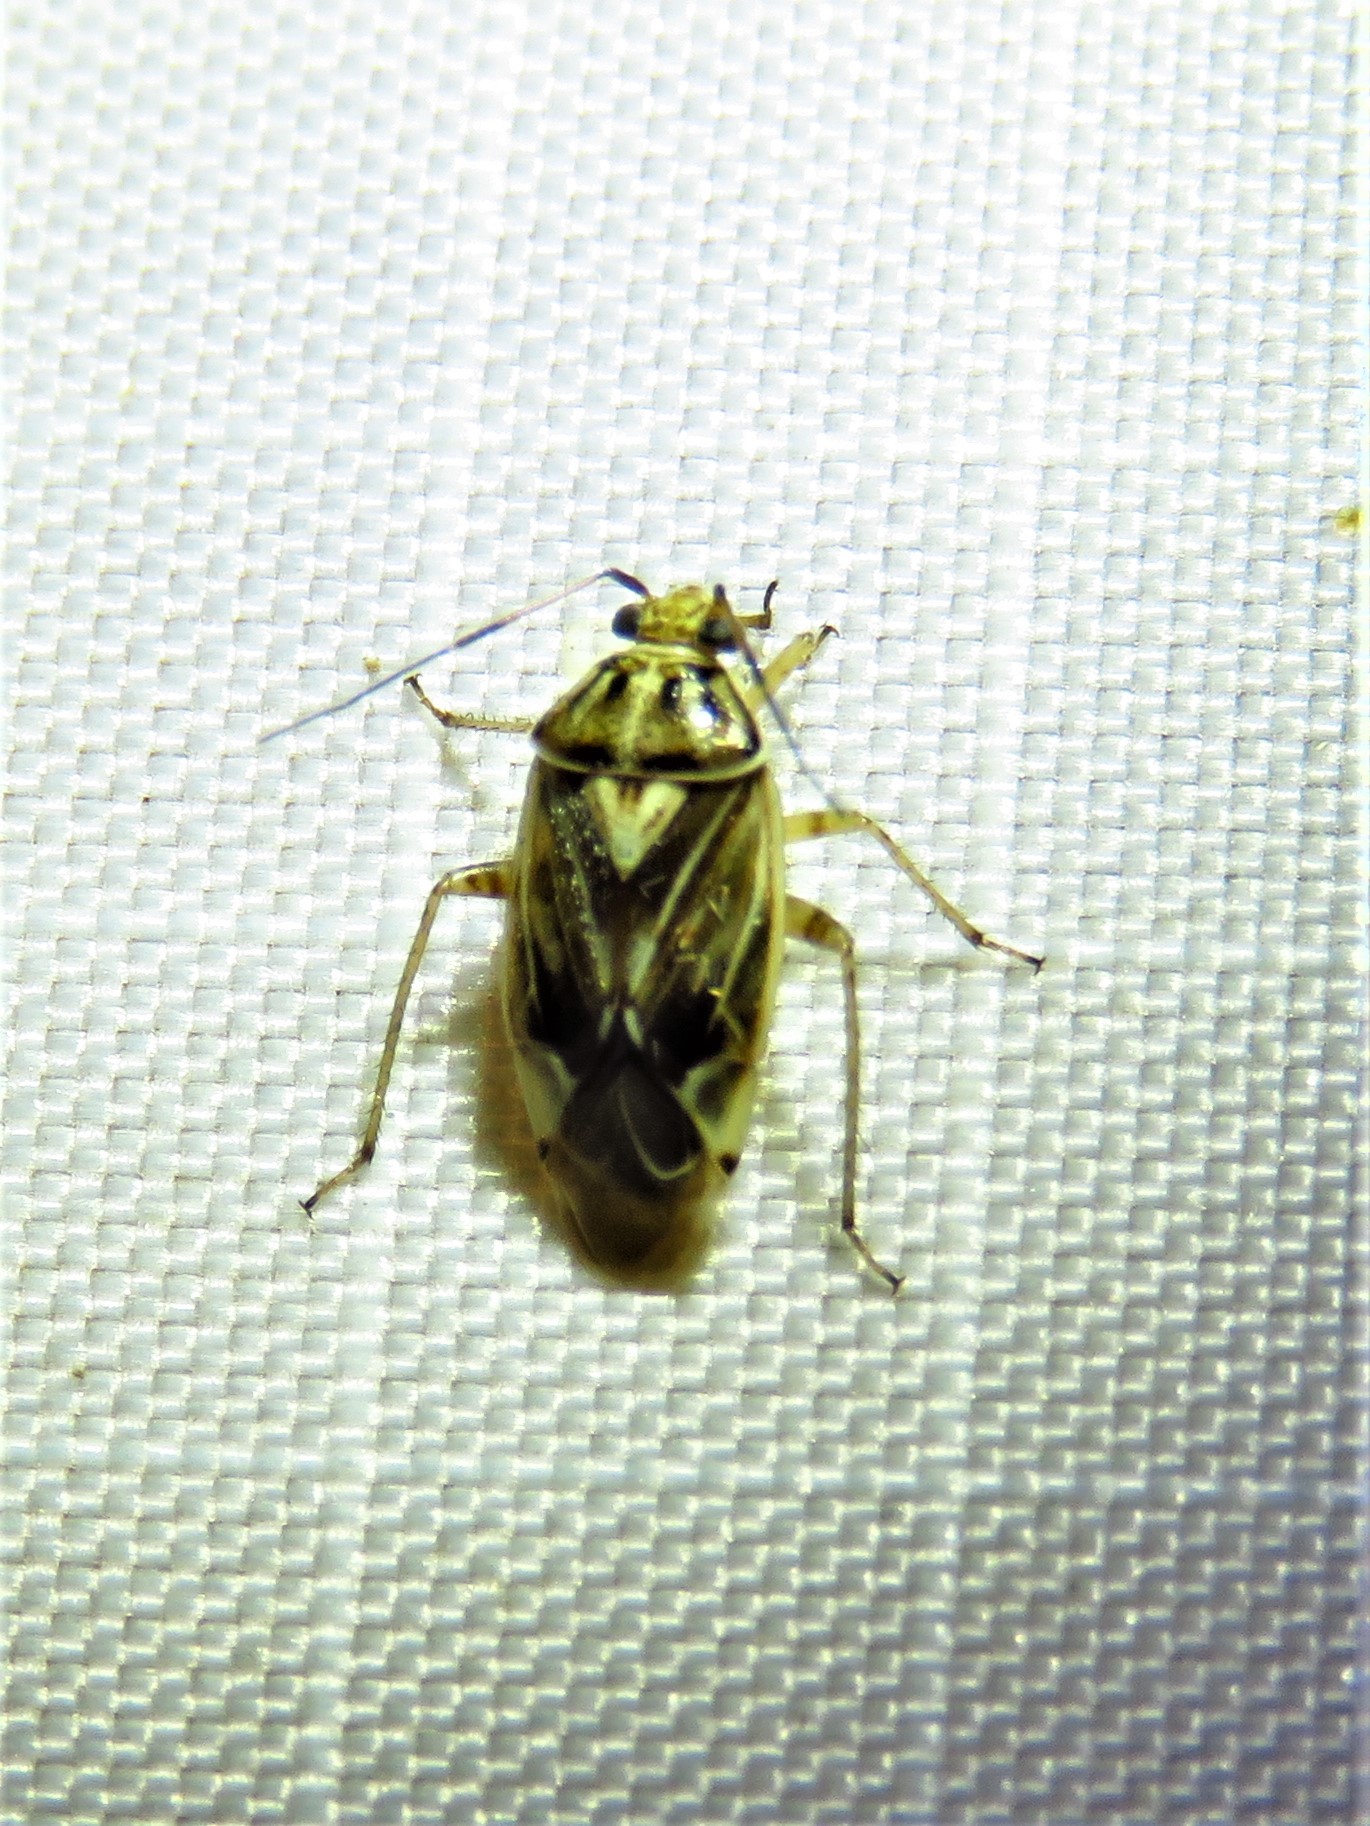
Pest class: lygus_bug